Infiniti Q30

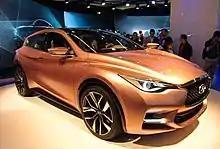
Q30 Concept at the 2013 Frankfurt Motor Show

The concept car was unveiled in September 2013, at the Frankfurt Motor Show.